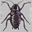
Label: cockroach